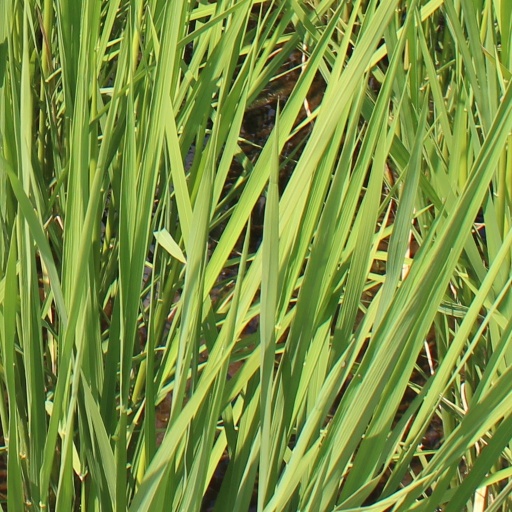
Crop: rice